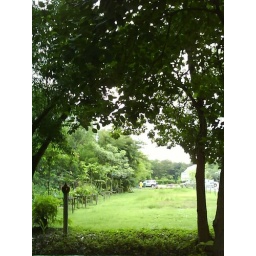
sitting in the shade looking out into the field